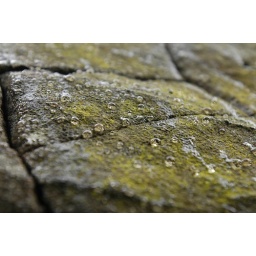
Misty day in the Red River Gorge, KY. All the rock walls were covered in dew.